Ballyskeagh

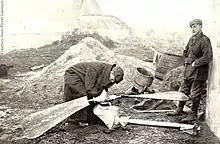
Propeller and gear assembly knocked off "Patrie" during temporary landfall in Ballysallagh, Ireland on 1 December 1907

Ballyskeagh is the home of New Grosvenor Stadium, the football stadium of Lisburn Distillery F.C., Lisburns biggest Irish League team.